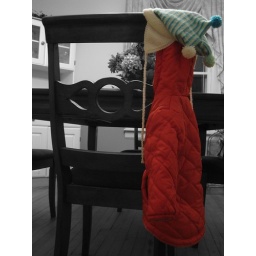
My daughter's winter coat &amp;amp; hat hanging on a chair in our dining room